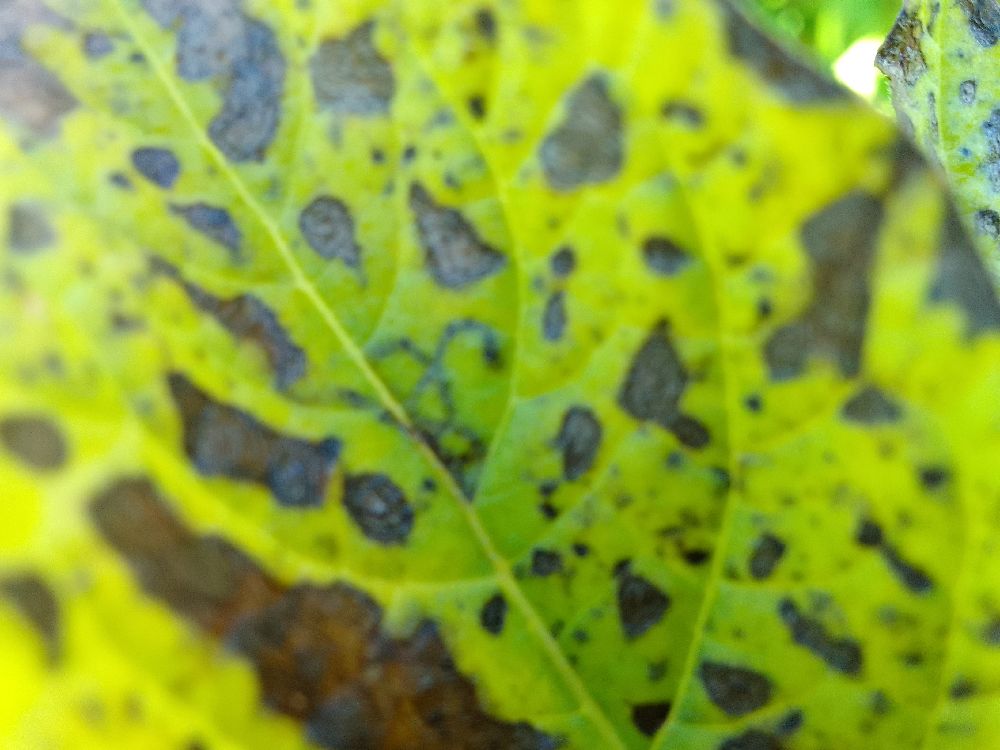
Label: Early blight